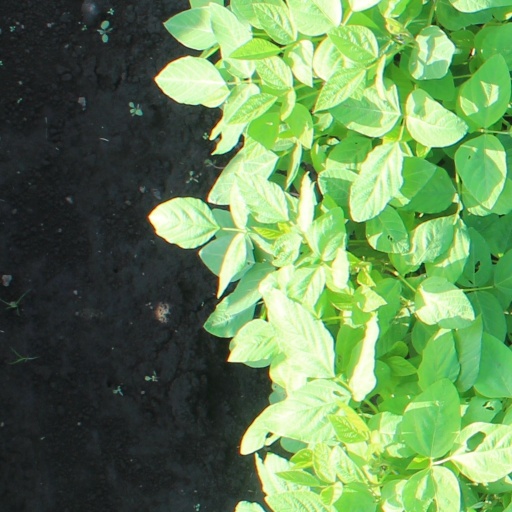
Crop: soybean